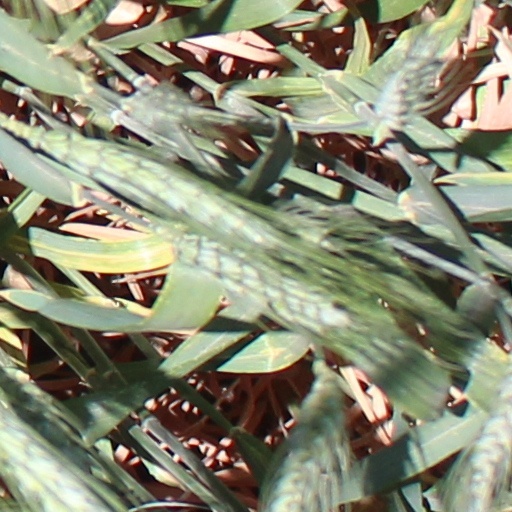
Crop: wheat